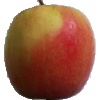
Label: Apple Pink Lady 1